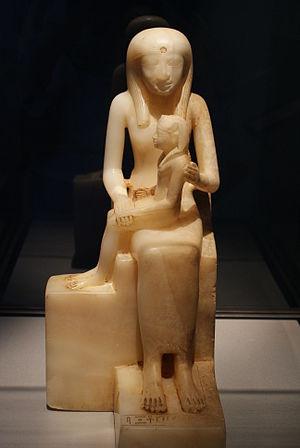
Vers 2300-2200 av. J.-C. : effondrement des cités levantines à la fin du Bronze ancien III et arrêt de la vie urbaine. Apparition des Amorrites, nomades originaires d’Anatolie et d’Arménie, en Syrie et en Phénicie.
La VIᵉ dynastie couvre une période variant entre -2374 à -2140 selon les historiens. Elle est la dernière de l'Ancien Empire.